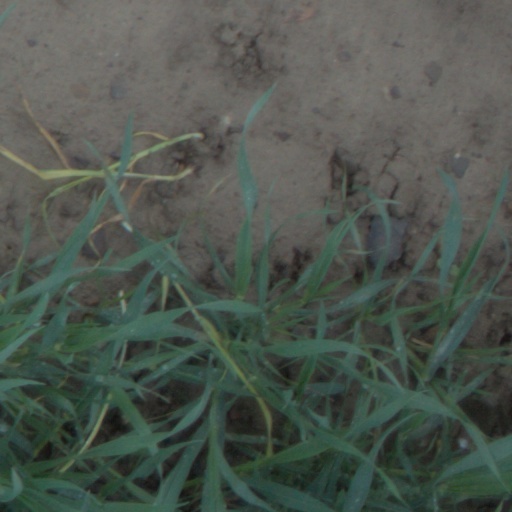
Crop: wheat